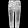
Label: Trouser